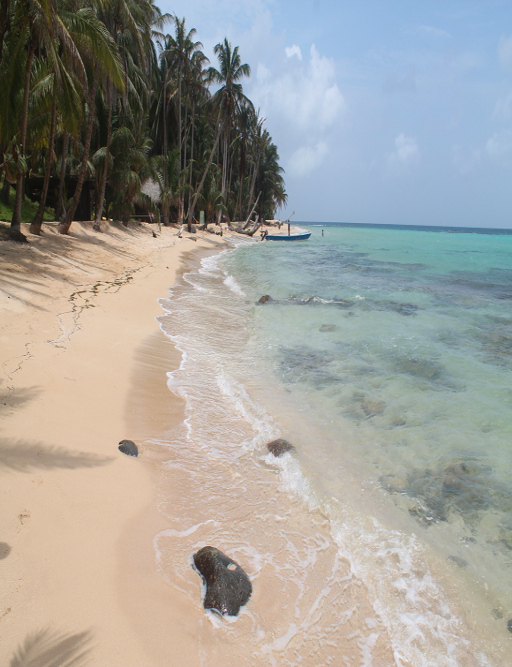
our reward for the long trip